The Aura (film)

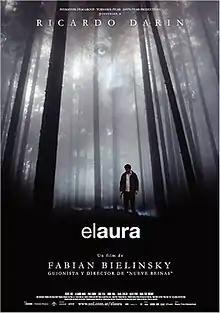
Theatrical release poster

The Aura is a 2005 neo-noir psychological thriller film written and directed by Fabián Bielinsky and starring Ricardo Darín, Dolores Fonzi, Pablo Cedrón and Nahuel Pérez Biscayart. It was Bielinsky's second and final feature film before his death in 2006. The plot revolves around an epileptic taxidermist who often fantasizes about committing the perfect heist, and who suddenly has the chance of making one happen after he accidentally kills a man who was in fact a career criminal.